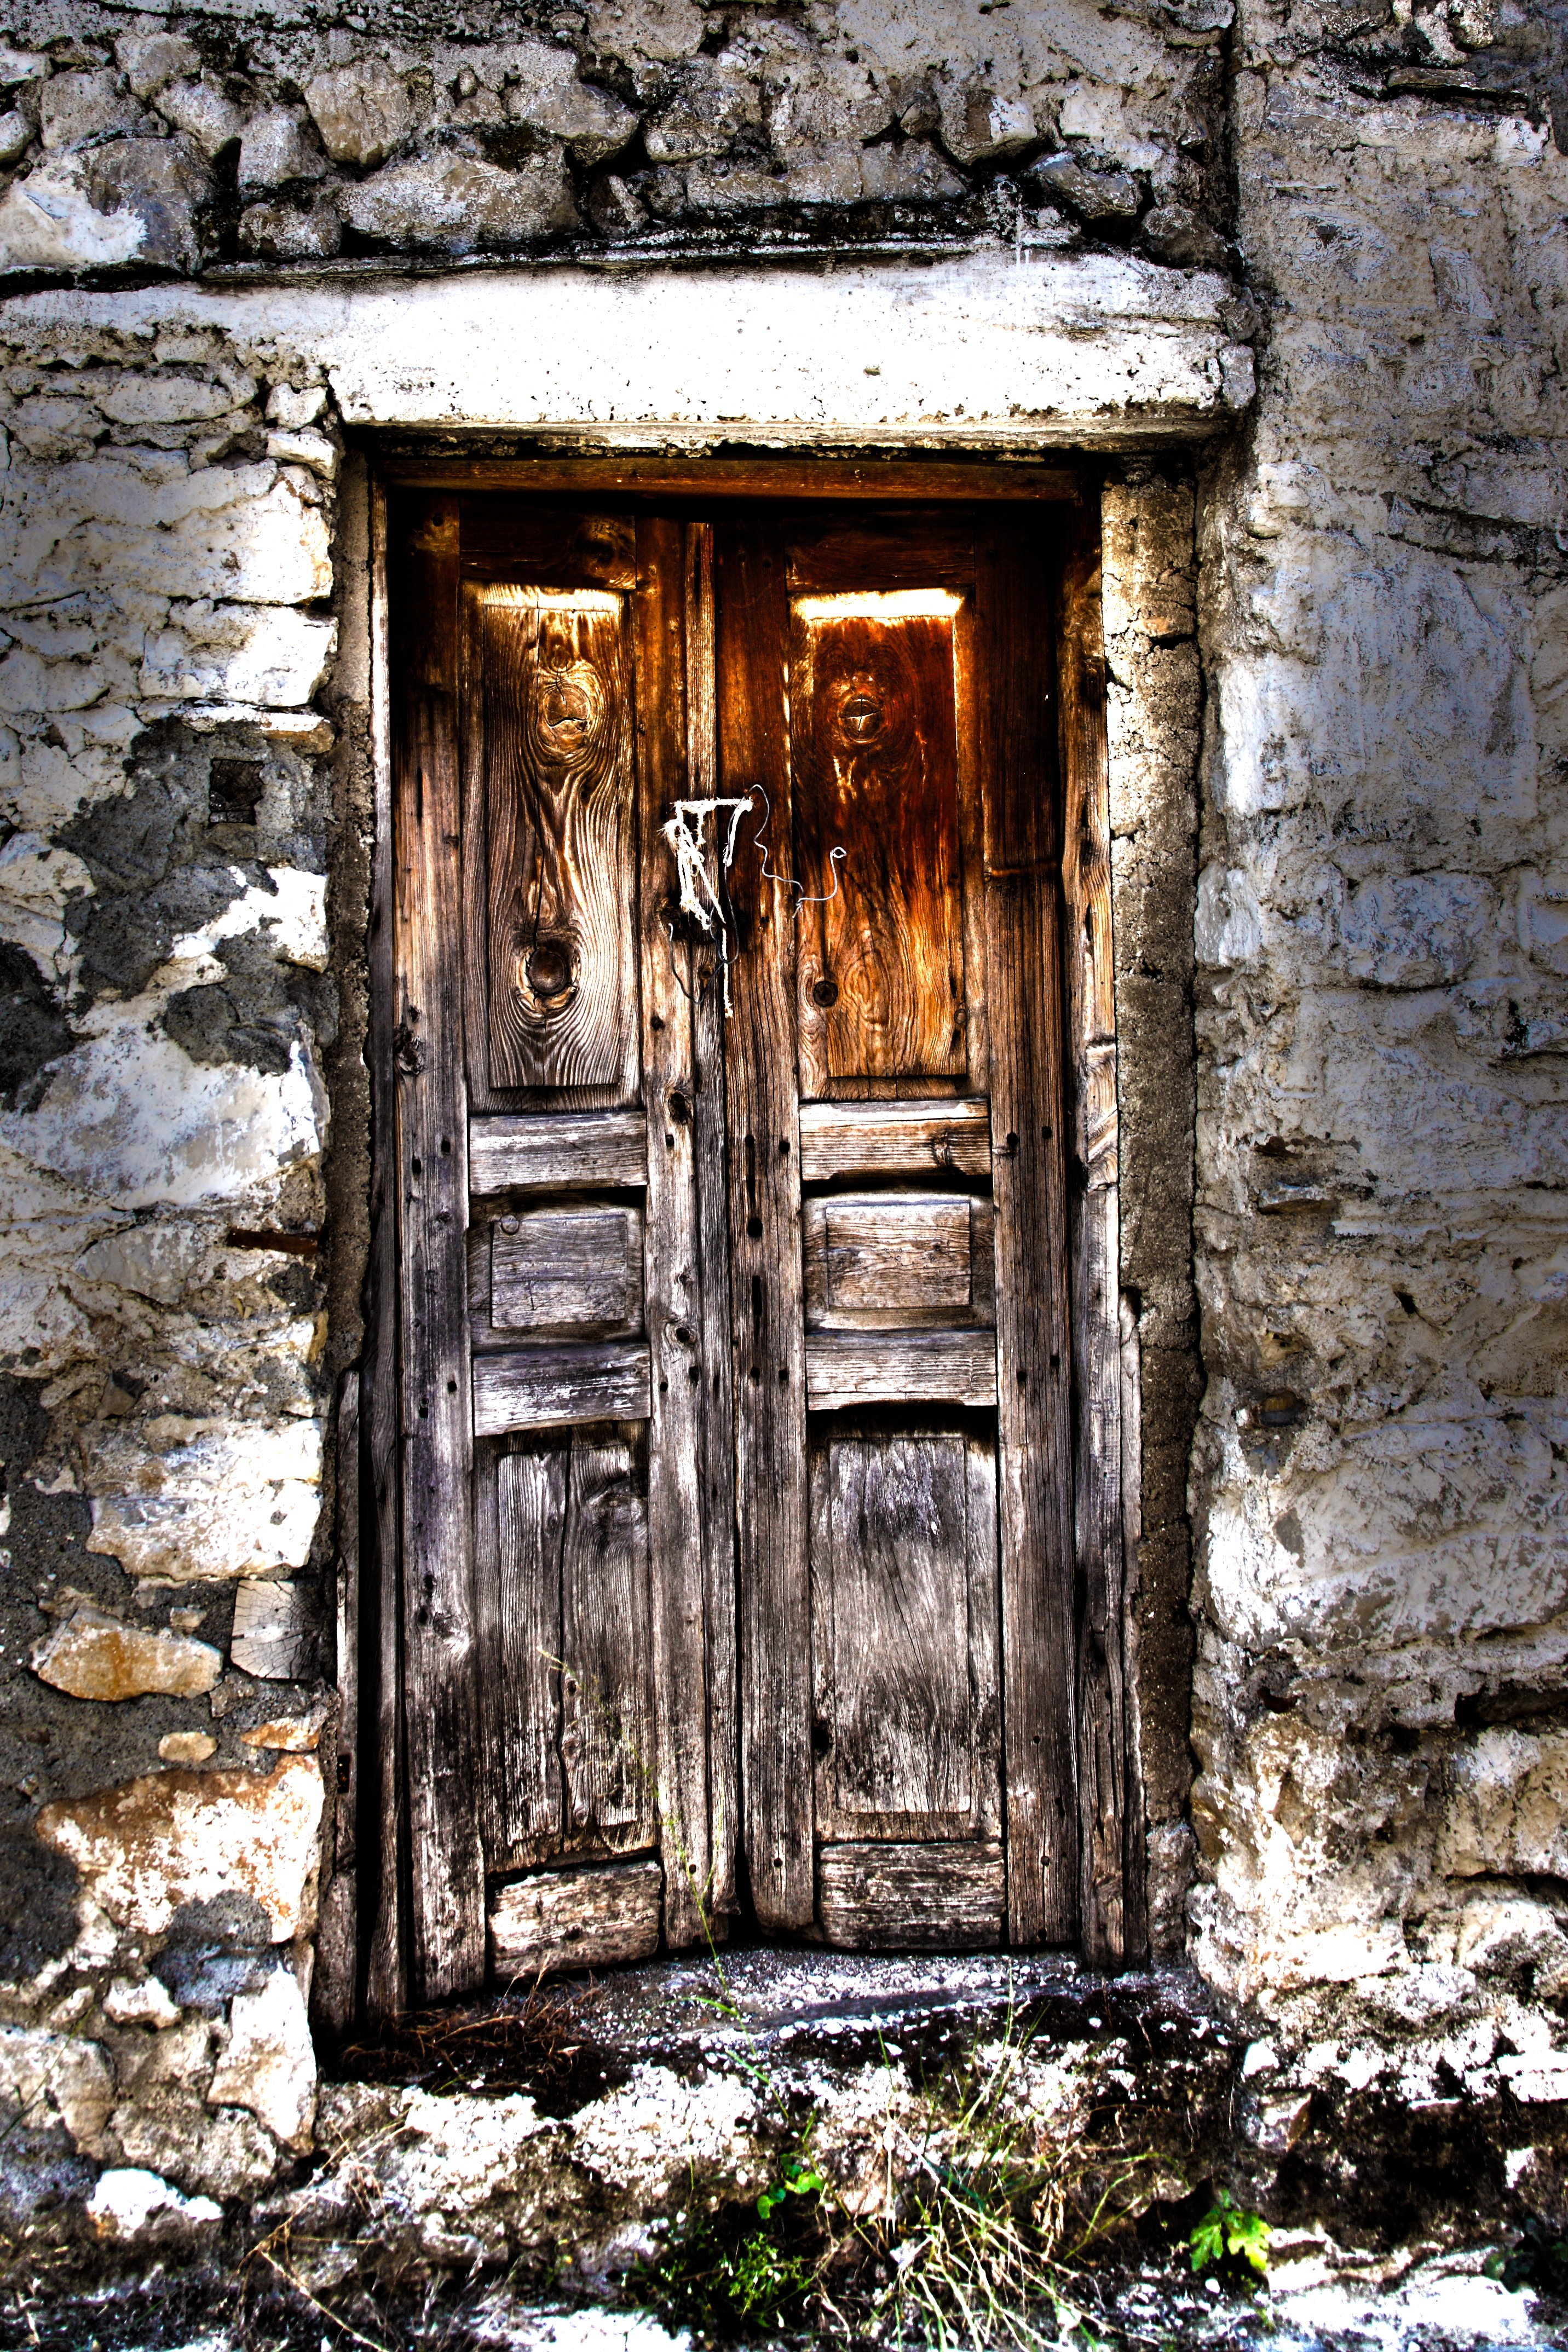
architecture, wood, vintage, antique, house, window, building, old, wall, stone, rustic, entrance, ancient, grunge, door, doorway, hdr, temple, ruins, wooden, closed, aged, ancient history